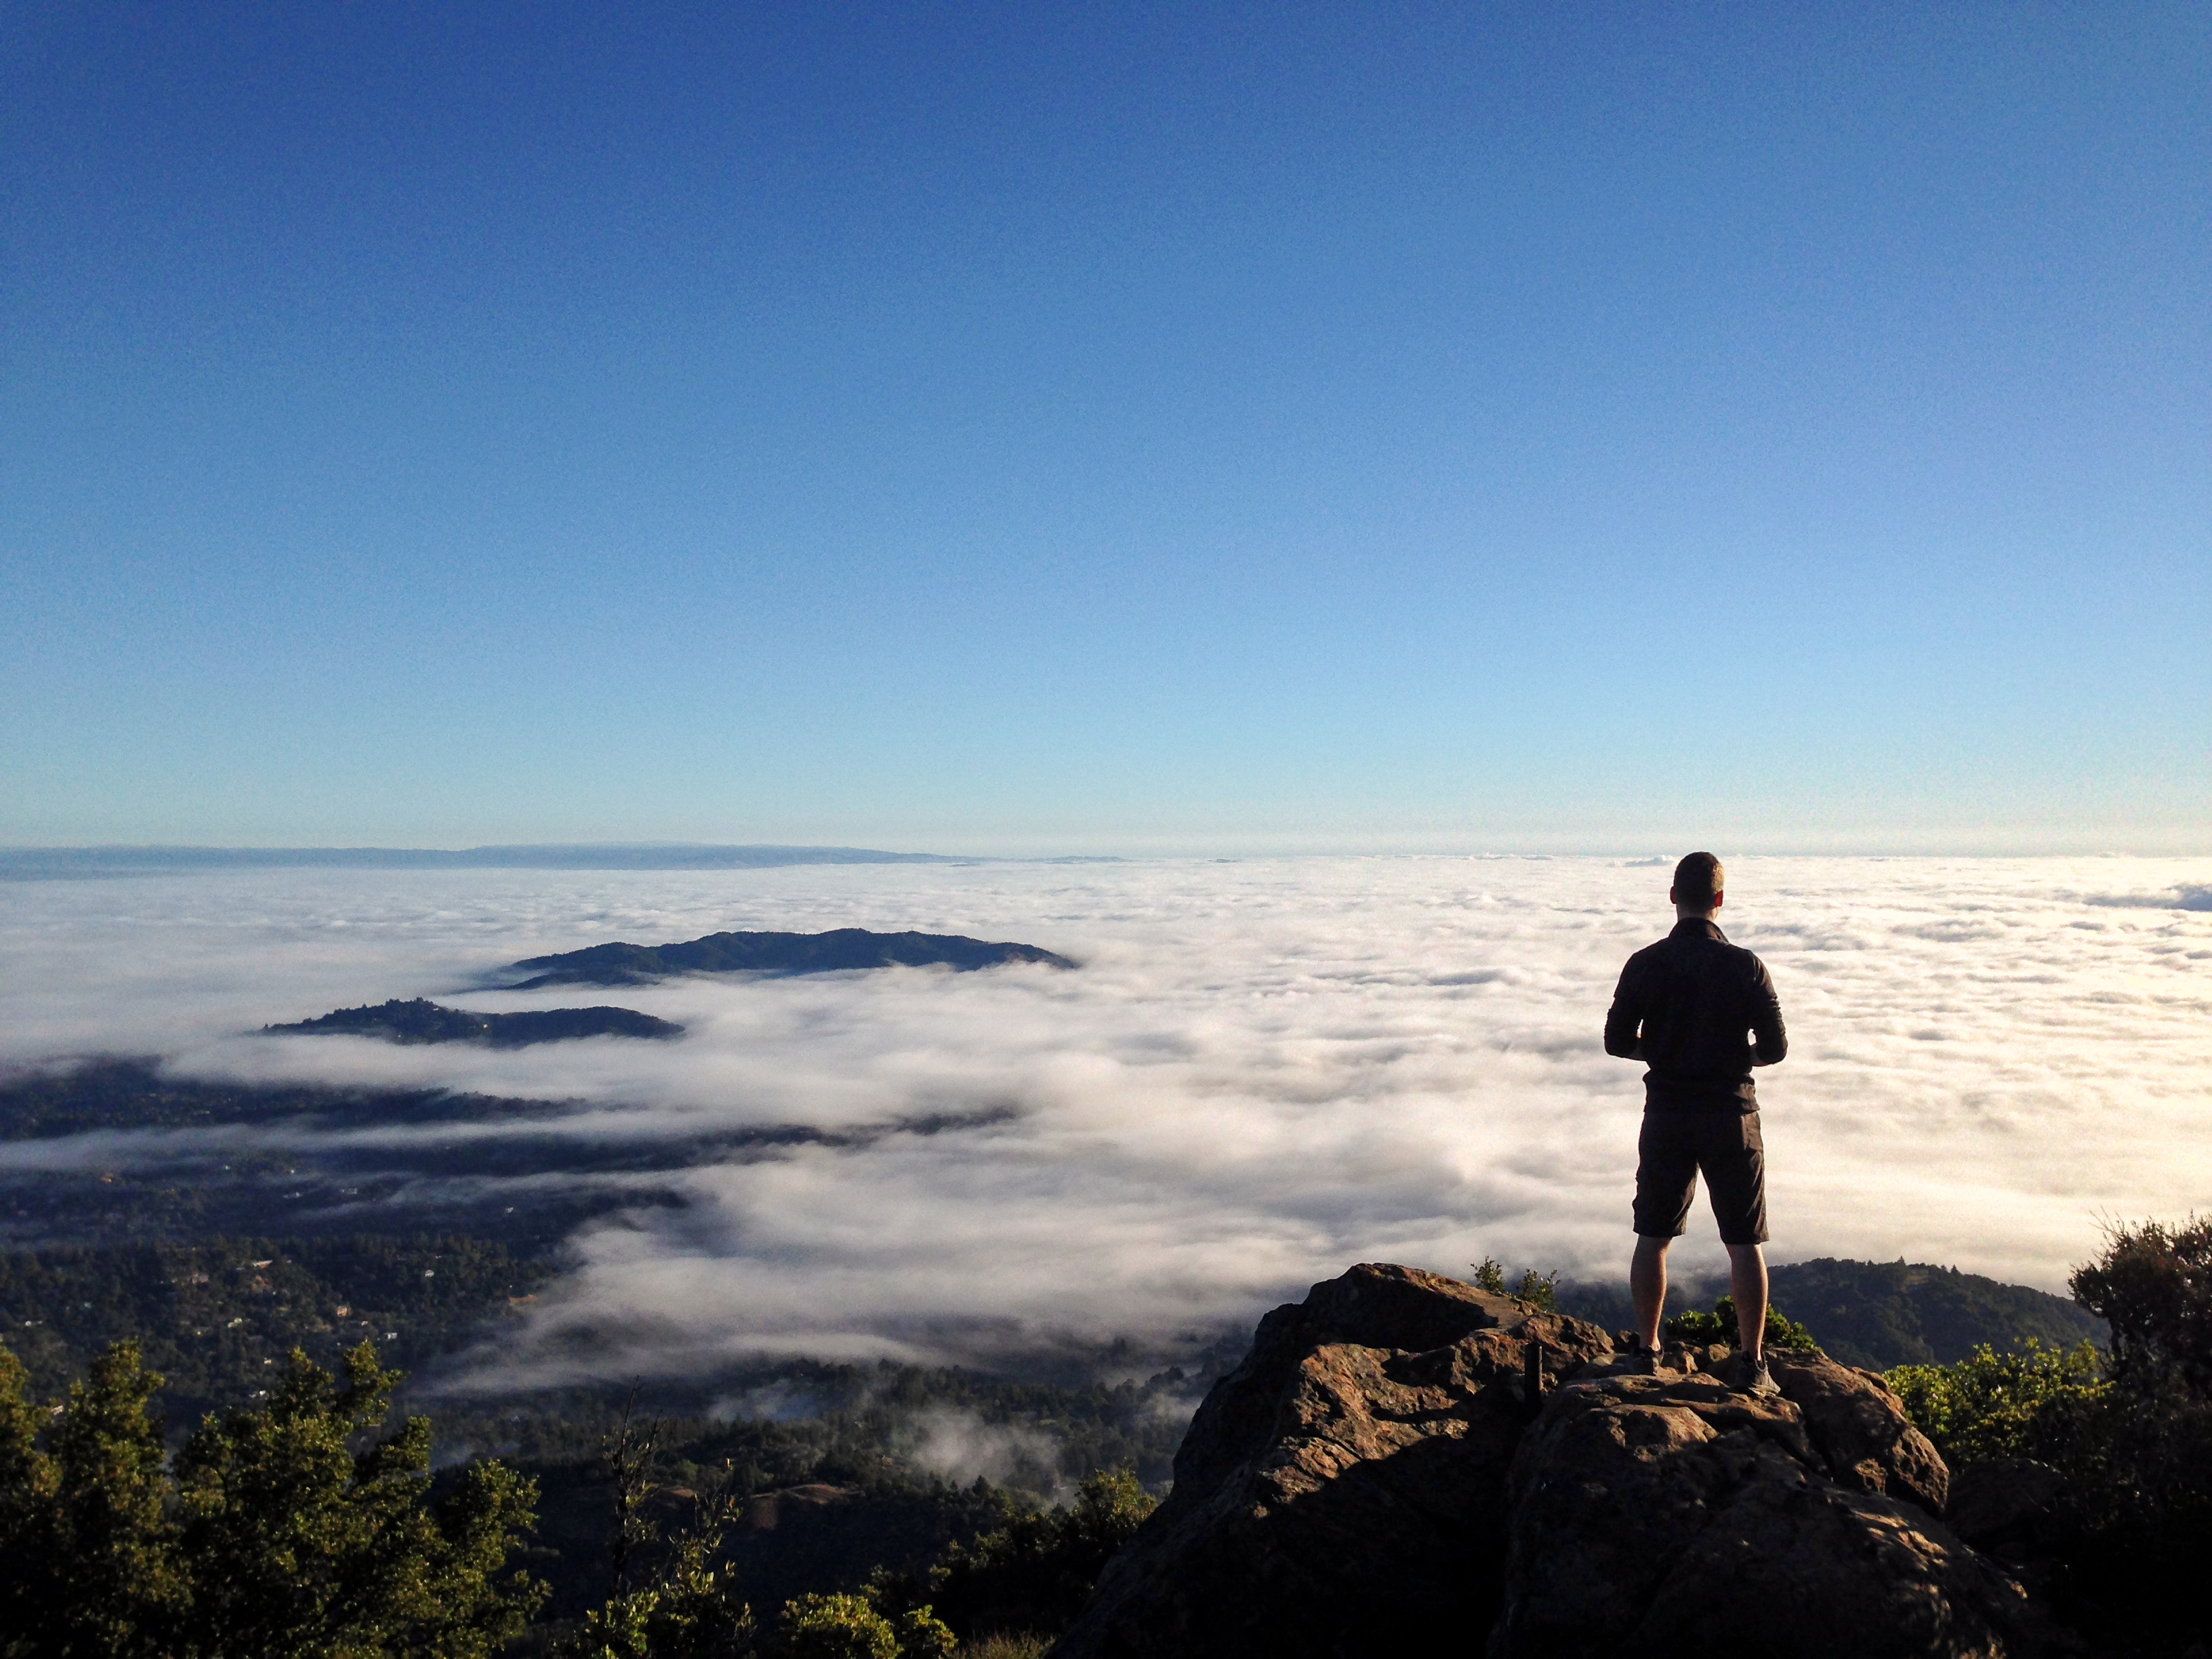
sky, cloud, water, atmospheric phenomenon, mountain, People in nature, landscape, travel, horizon, sunrise, mountainous landforms, grassland, hill, calm, sunset, recreation, mountain range, dusk, natural landscape, fell, evening, rock, hiking, ridge, headland, adventure, winter, sound, summit, coast, ocean, massif, mist, lake district, loch, dawn, mountaineering, tourism, mountaineer, walking, shadow, vacation, cape, leisure, silhouette, promontory